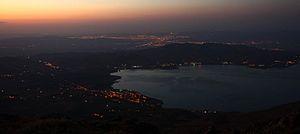
Sivrice est une ville et un district de la province d'Elâzığ dans la région de l'Anatolie orientale en Turquie.